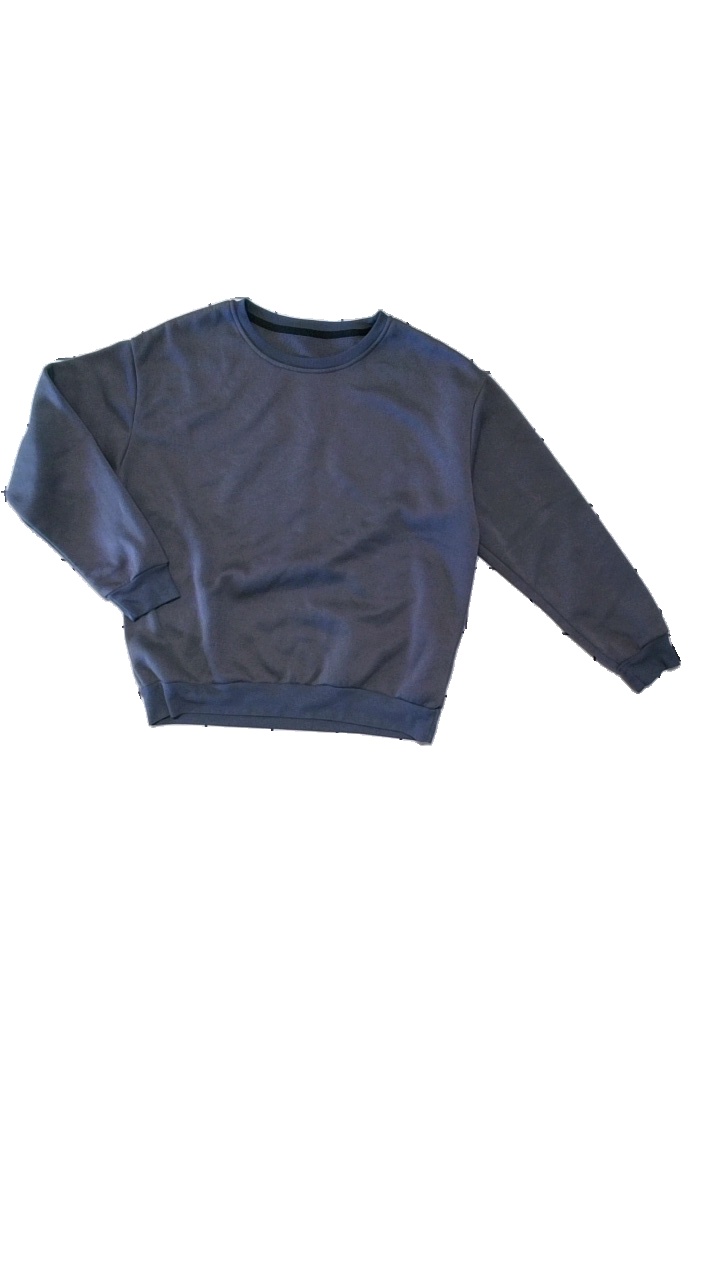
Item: Sweater (Unisex)
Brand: Shein
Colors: Grey
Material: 100% Polyester
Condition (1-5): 4
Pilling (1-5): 4
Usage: Reuse
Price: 50-100